Vennvalkudi

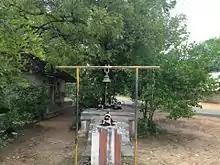
Naval Vinayagar

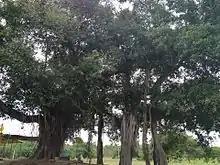
ஆண்டி குளம் ஆலமரம்

Vennavalkudi is a large village located in Alangudi taluk of Pudukkottai district, Tamil Nadu with total 1464 families residing. The Vennavalkudi village has population of 6260 of which 3109 are males while 3151 are females as per Population Census 2011.